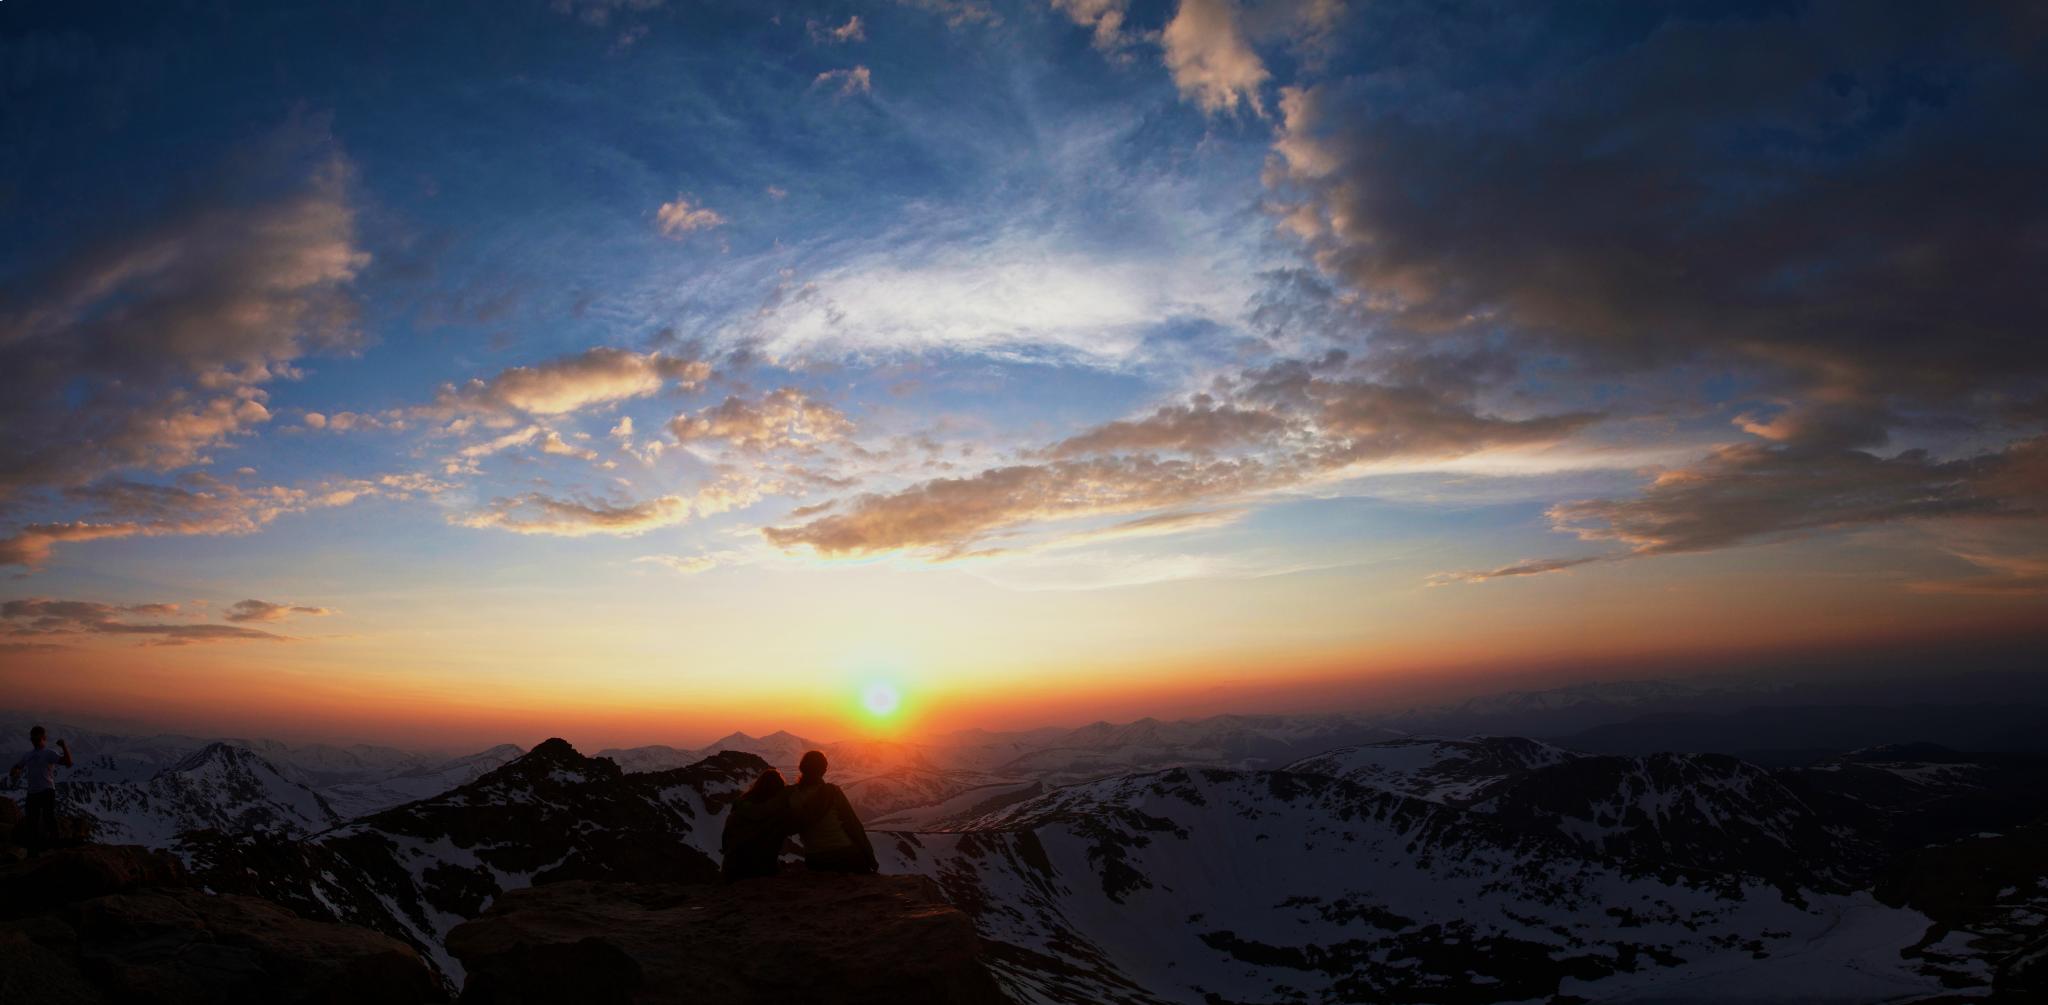
nature, horizon, silhouette, mountain, cloud, sky, sunrise, sunset, sunlight, morning, dawn, atmosphere, peak, panorama, range, dusk, evening, portrait, natural, canon, colorful, summit, eos, friends, colorado, mountains, canon7d, epic, 7d, tamron1750, awesome, 14er, mtevans, afterglow, red sky at morning